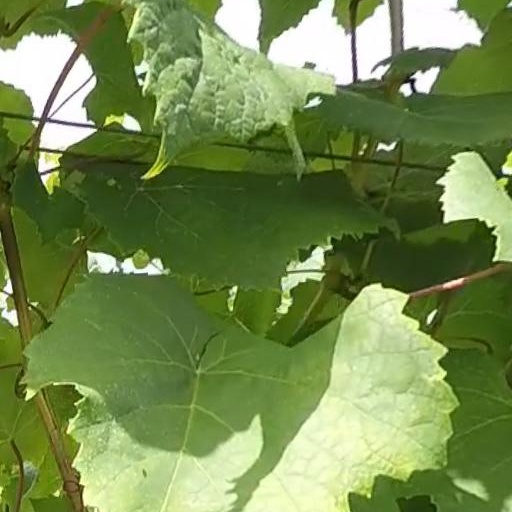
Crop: grape